Johns Hopkins Club

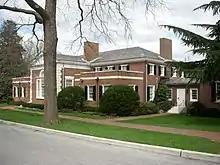
Johns Hopkins Club

The creation of the Johns Hopkins Club was inspired by Herbert Baxter Adams who, after a visit to the Yale Graduates Club in New Haven wanted to provide a similar facility for Hopkins. The club was officially organized in December 1899, with 260 charter members. One of the founders of the Club was Alfred Jenkins Shriver, a member of the Johns Hopkins Class of 1891, for whom Shriver Hall is named on Hopkins' Homewood Campus.